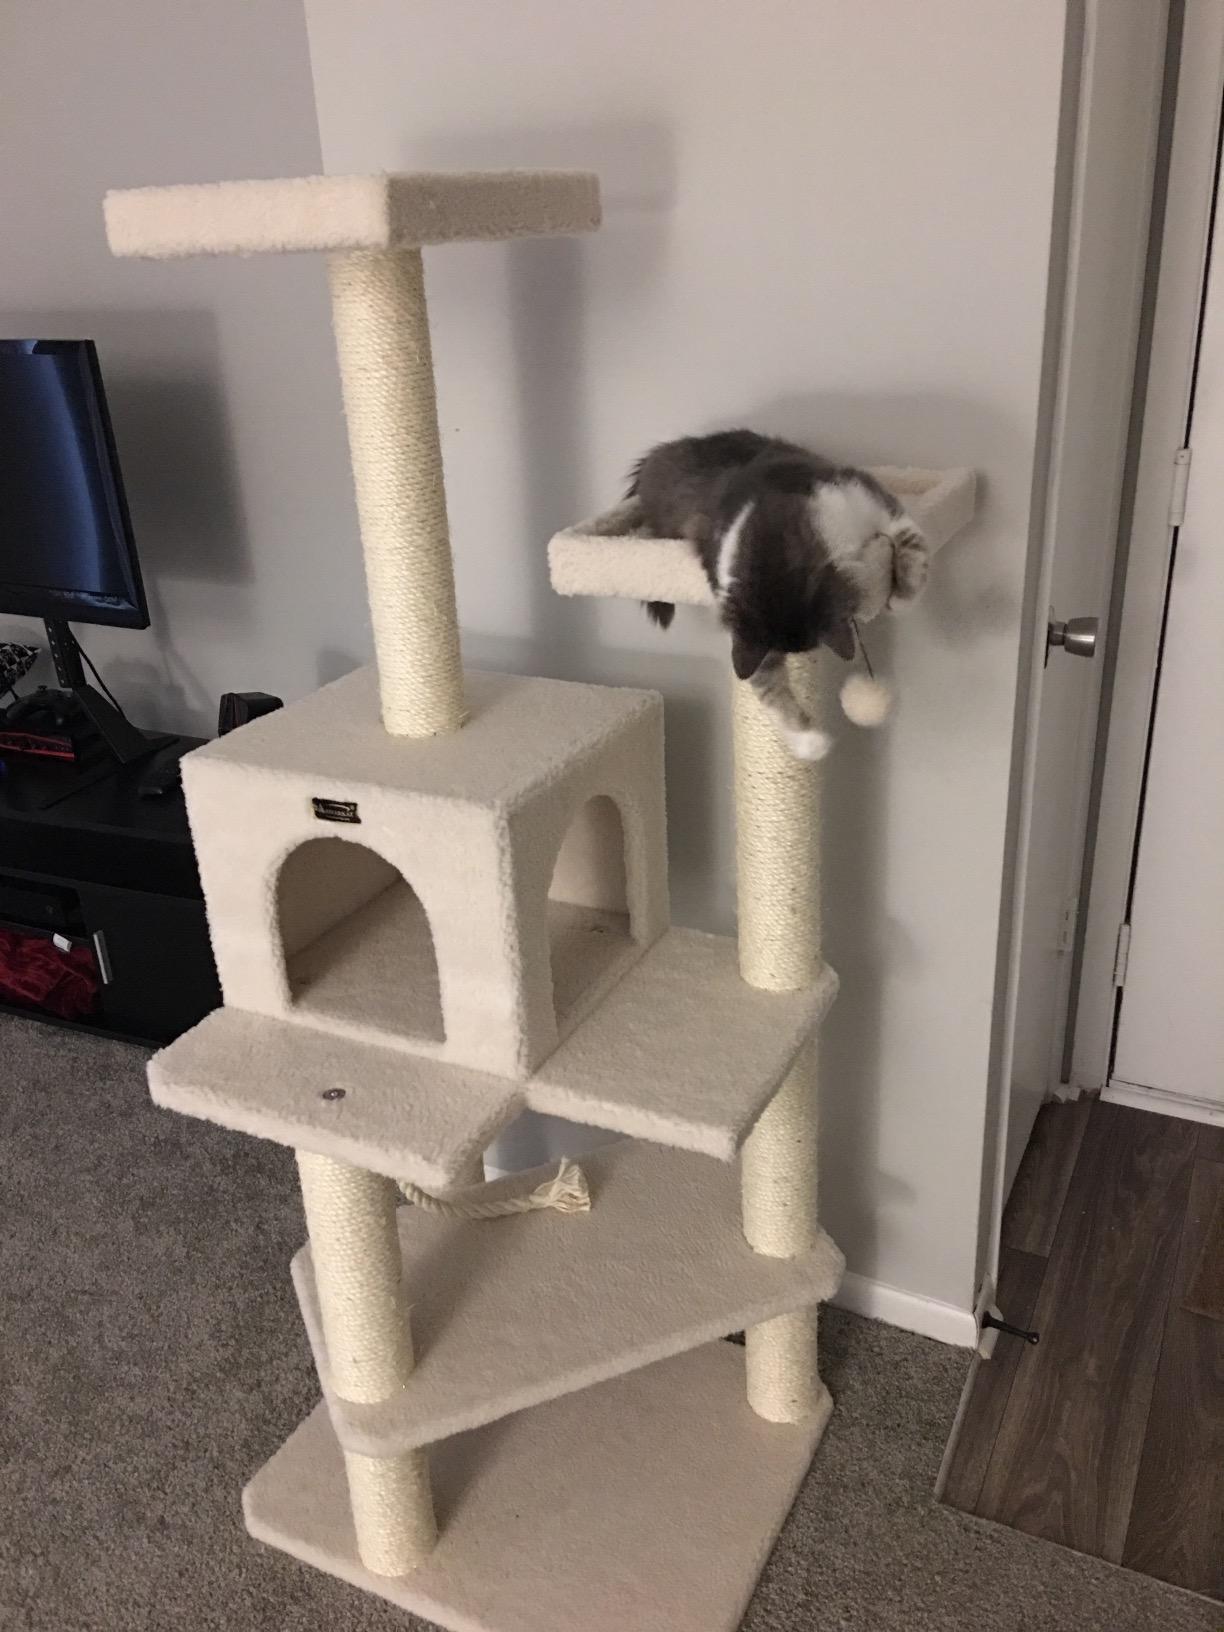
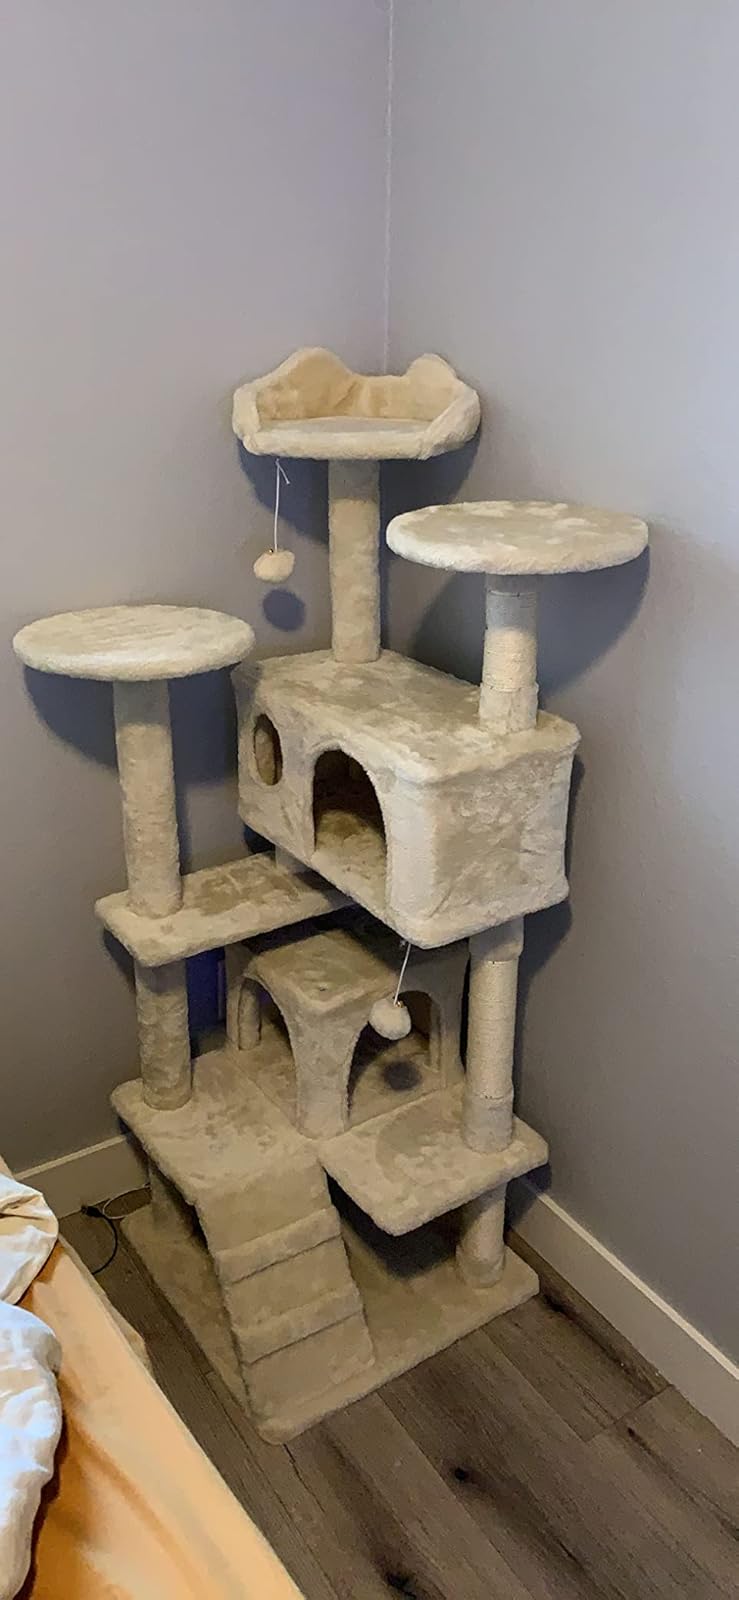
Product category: items_cat tree
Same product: no